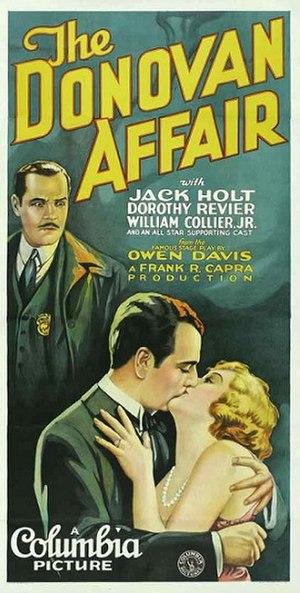
L'Affaire Donovan est un film américain réalisé par Frank Capra, sorti en 1929.